Destruction of Mosul Museum artifacts

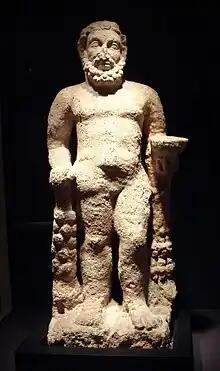
Hatrene statue of Hercules

The Mosul Museum holds in its collection numerous bronze bands of the Balawat Gates, built during the reign of Ashurnasirpal II (883–859 BC). The bands are decorated with scenes of Assyrian war, hunt, and tribute. The Balawat Gates are of archaeological and historical significance because they are considered a "'major' find from a 'minor'" site. Tell-Balawat, the site from which the Balawat Gates originate, was considered a small site in comparison to the neighboring Assyrian sites of Nineveh and Nimrud. Through further research, Tell-Balawat (also known as the city of Igmur-Enlil), was found to be within a "hollow-way" between Nineveh and Nimrud, suggesting that its purpose included defending these two cities.